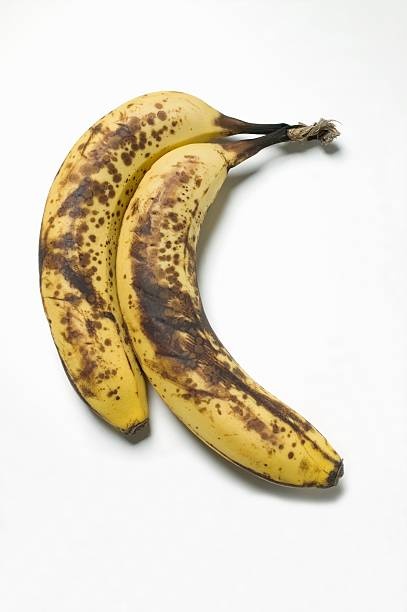
Label: banana